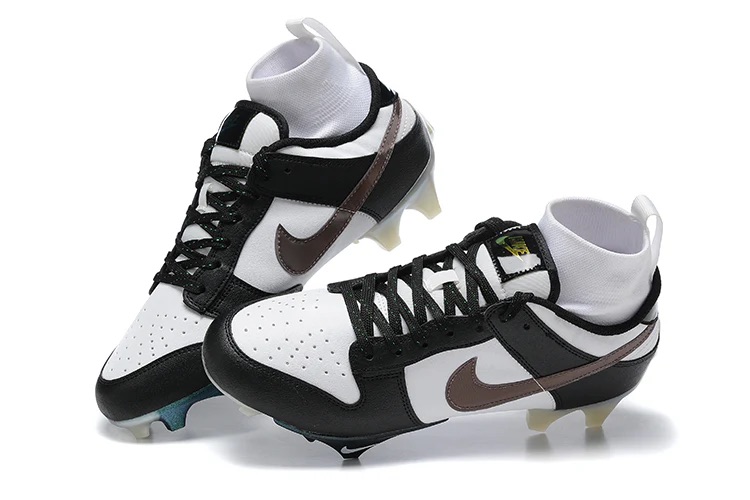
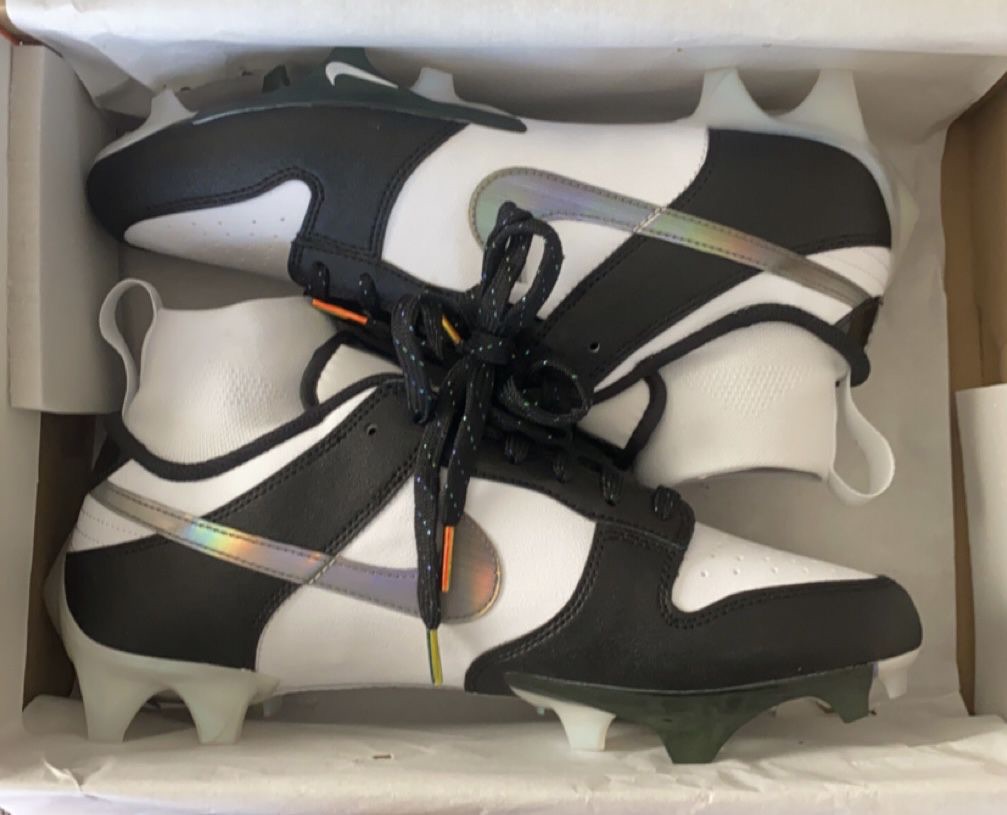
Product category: misc
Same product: yes